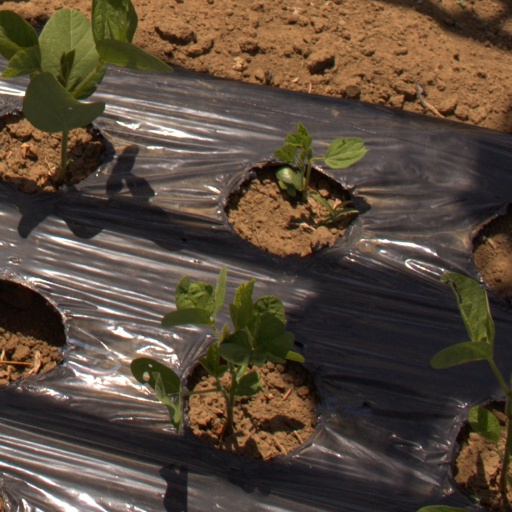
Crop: Jerusalem artichoke